History of transportation in New York City

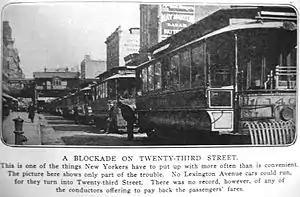
1903

Steam railroads, started in places less generously endowed with waterways, soon reached New York and became a tool of the rivalry among port cities. New York with its New York Central Railroad came out on top, ensuring the city's continued dominance of the international trade of the interior of the United States. As the West and East sides of Manhattan became more populated, local railroads were elevated or depressed to escape road traffic, and the intercity railroads abandoned their Downtown Manhattan stations on Chambers Street and elsewhere. Soot and an occasional shower of flaming embers from overhead steam locomotives eventually came to be regarded as a nuisance, and the railroads were converted to electric operation. A competitive network of plank roads and surface and elevated railroads sprang up to connect and urbanize Long Island, especially the western parts.